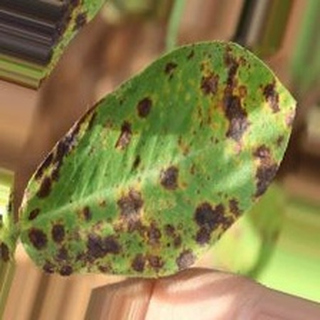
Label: groundnut_late_leaf_spot